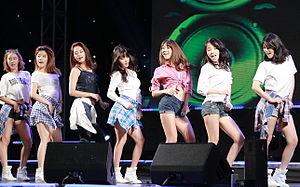
Rainbow (sydkoreansk band)
Rainbow er en sydkoreansk pigegruppe med 7 medlemmer dannet af DSP Media i 2009. De syv medlemmer er: Kim Jaekyung, Go Woori, Seungah, No Eul, Kim Jisook, Jung Yoonhye og Cho Hyunyoung.